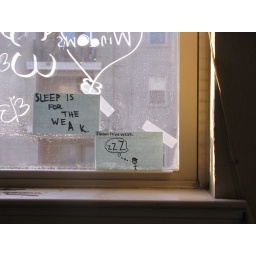
I made this at 7:48 am after not sleeping all night. Window butts and butterflies done by Samuel Dahle.